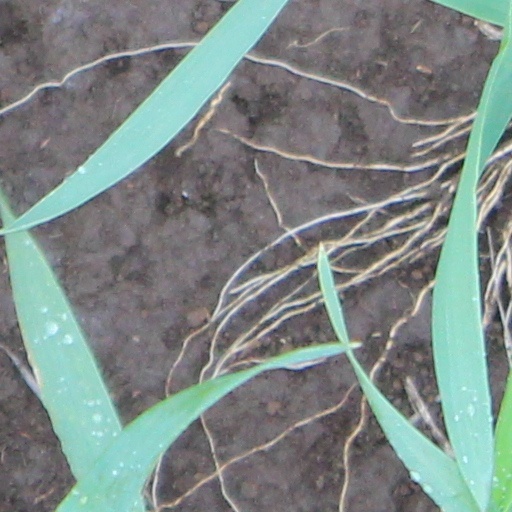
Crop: wheat